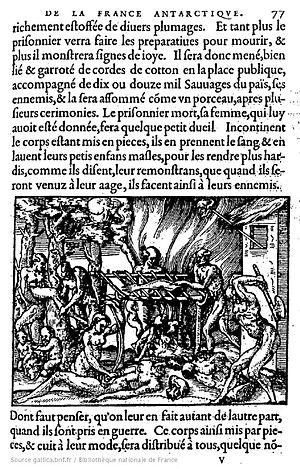
Jean de Léry, né en 1536 à La Margelle, terre de Saint-Seine, mort vers 1613 à L'Isle à l’âge de 77 ans, est un grand voyageur et écrivain français, auteur de l’Histoire d'un voyage fait en la terre du Brésil.